Baseball in Puerto Rico

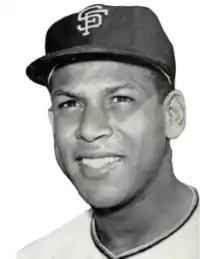
Orlando Cepeda

A decade after its foundation the league was employing an 80-game schedule, with an average season attendance of 750,000.